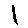
Label: 1